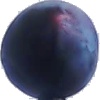
Label: Plum 3